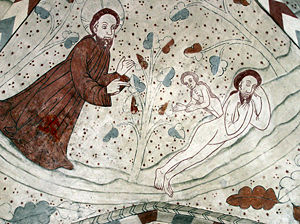
Skabelse
Kalkmaleri i Vittskövle kirke i Skåne med scene fra den jødisk/kristne skabelsesberetning
Vittskövle Kirke, Skåne,
Skabelse betegner i mange religioner den proces, gennem hvilken verden antages at være skabt. Langt de fleste religioner har skabelsesberetninger, der rummer koncepter, som forklarer, hvorfor alting er som det er.